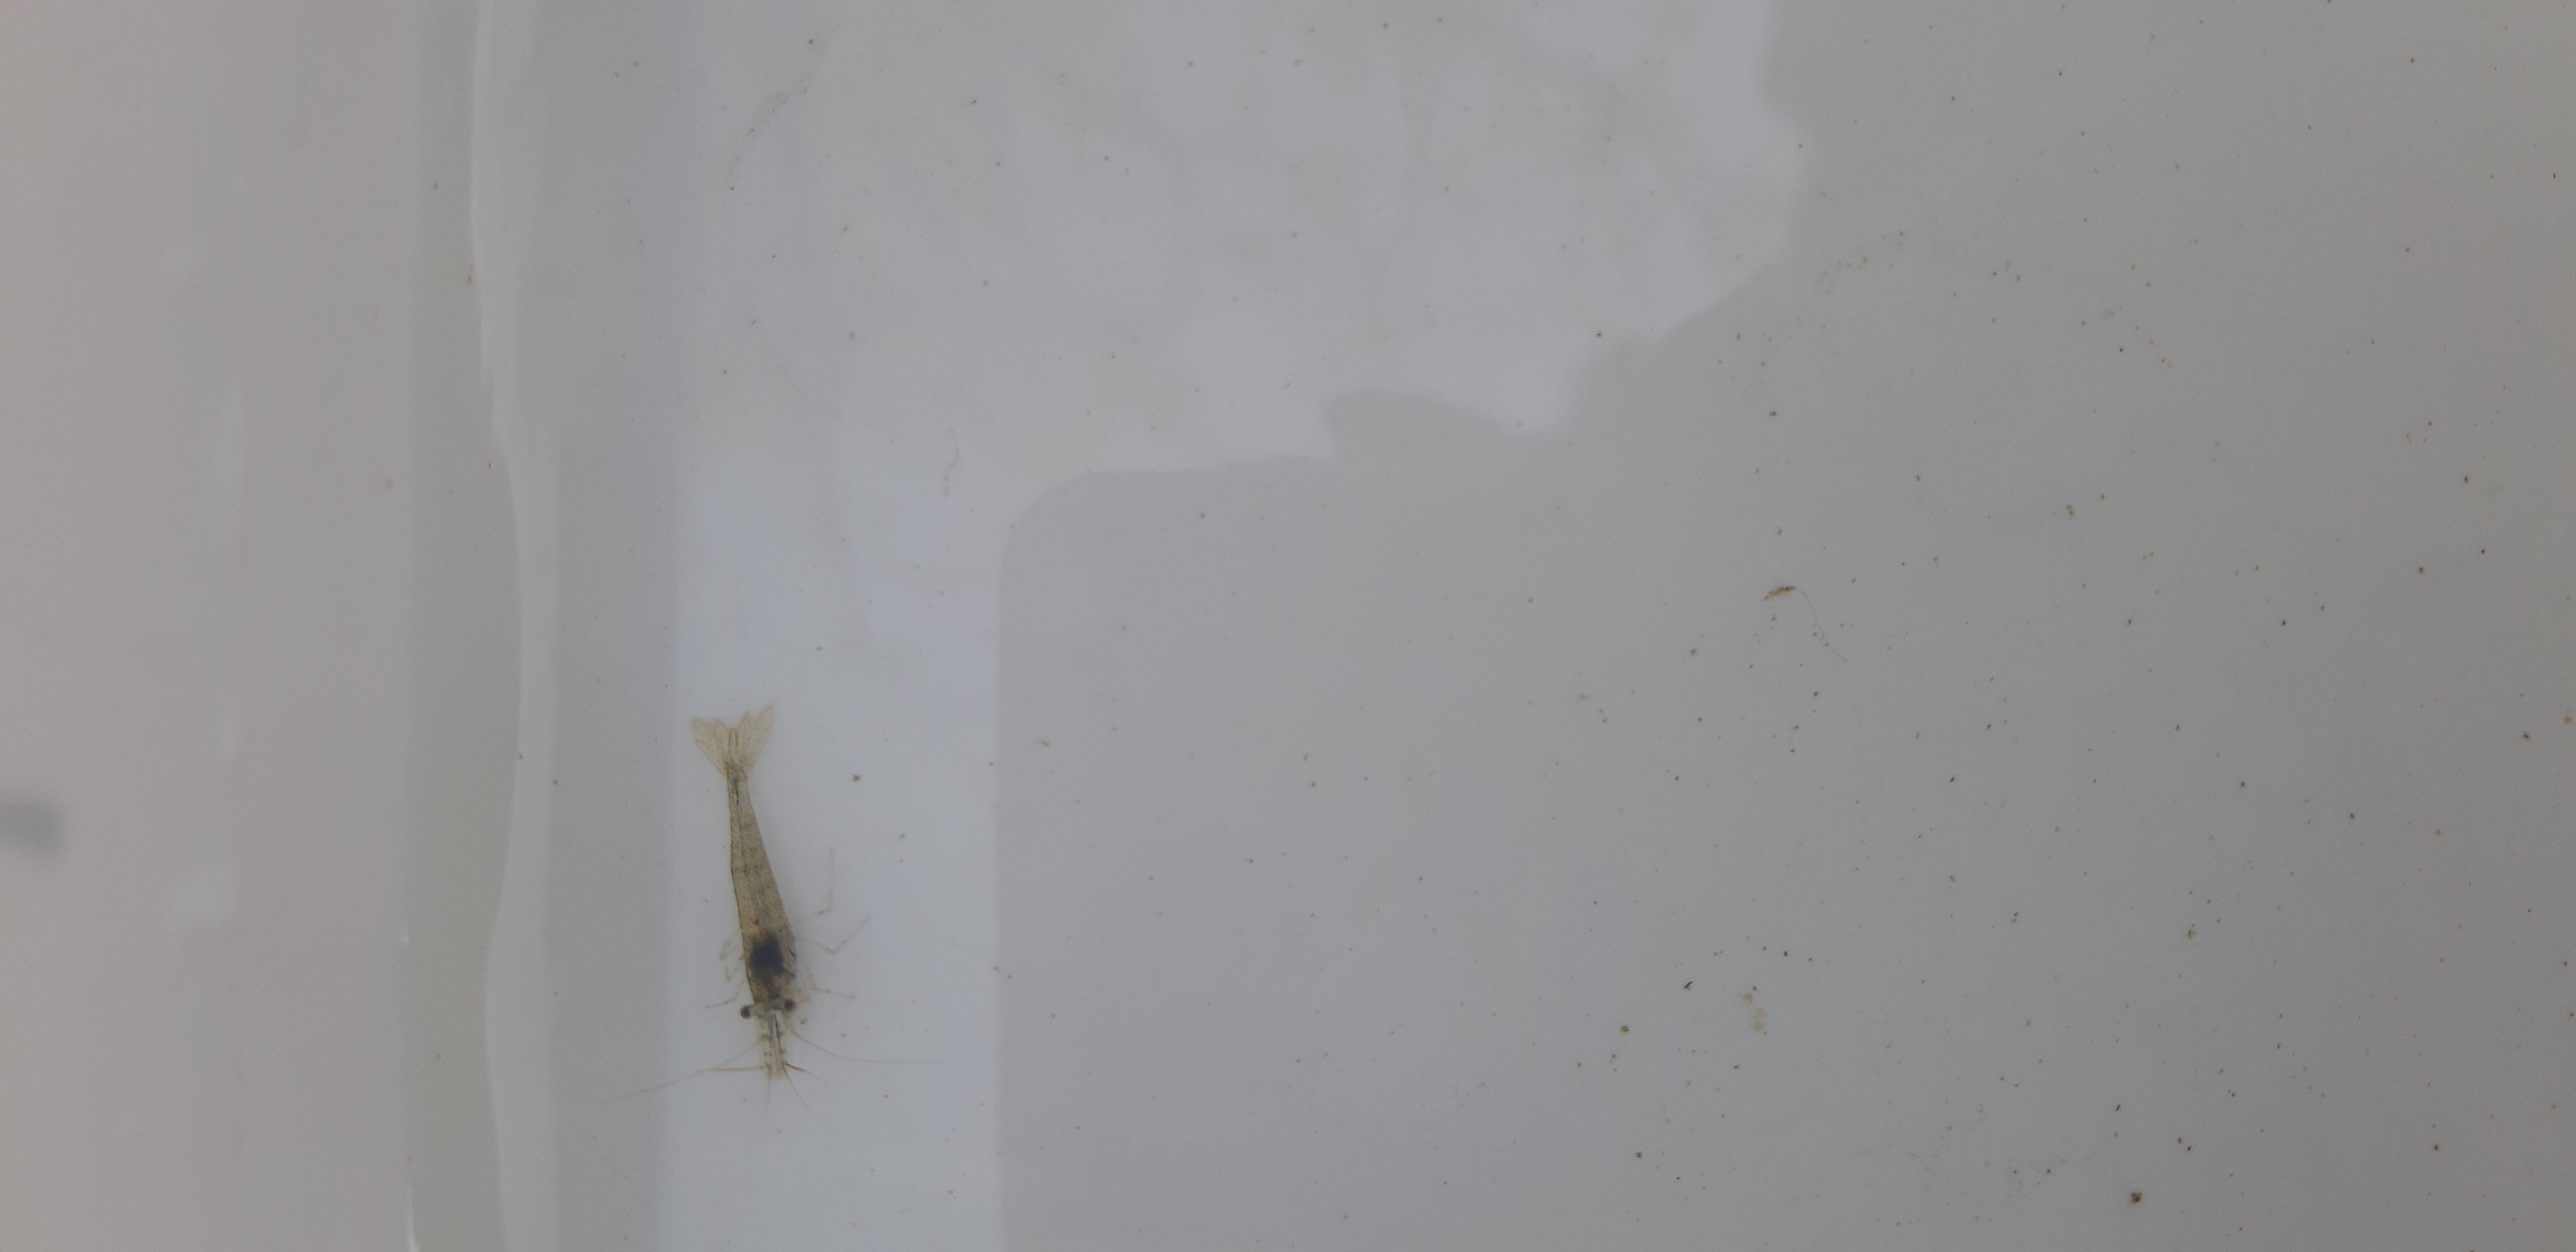
Macroinvertebrate group: crabs_and_shrimps